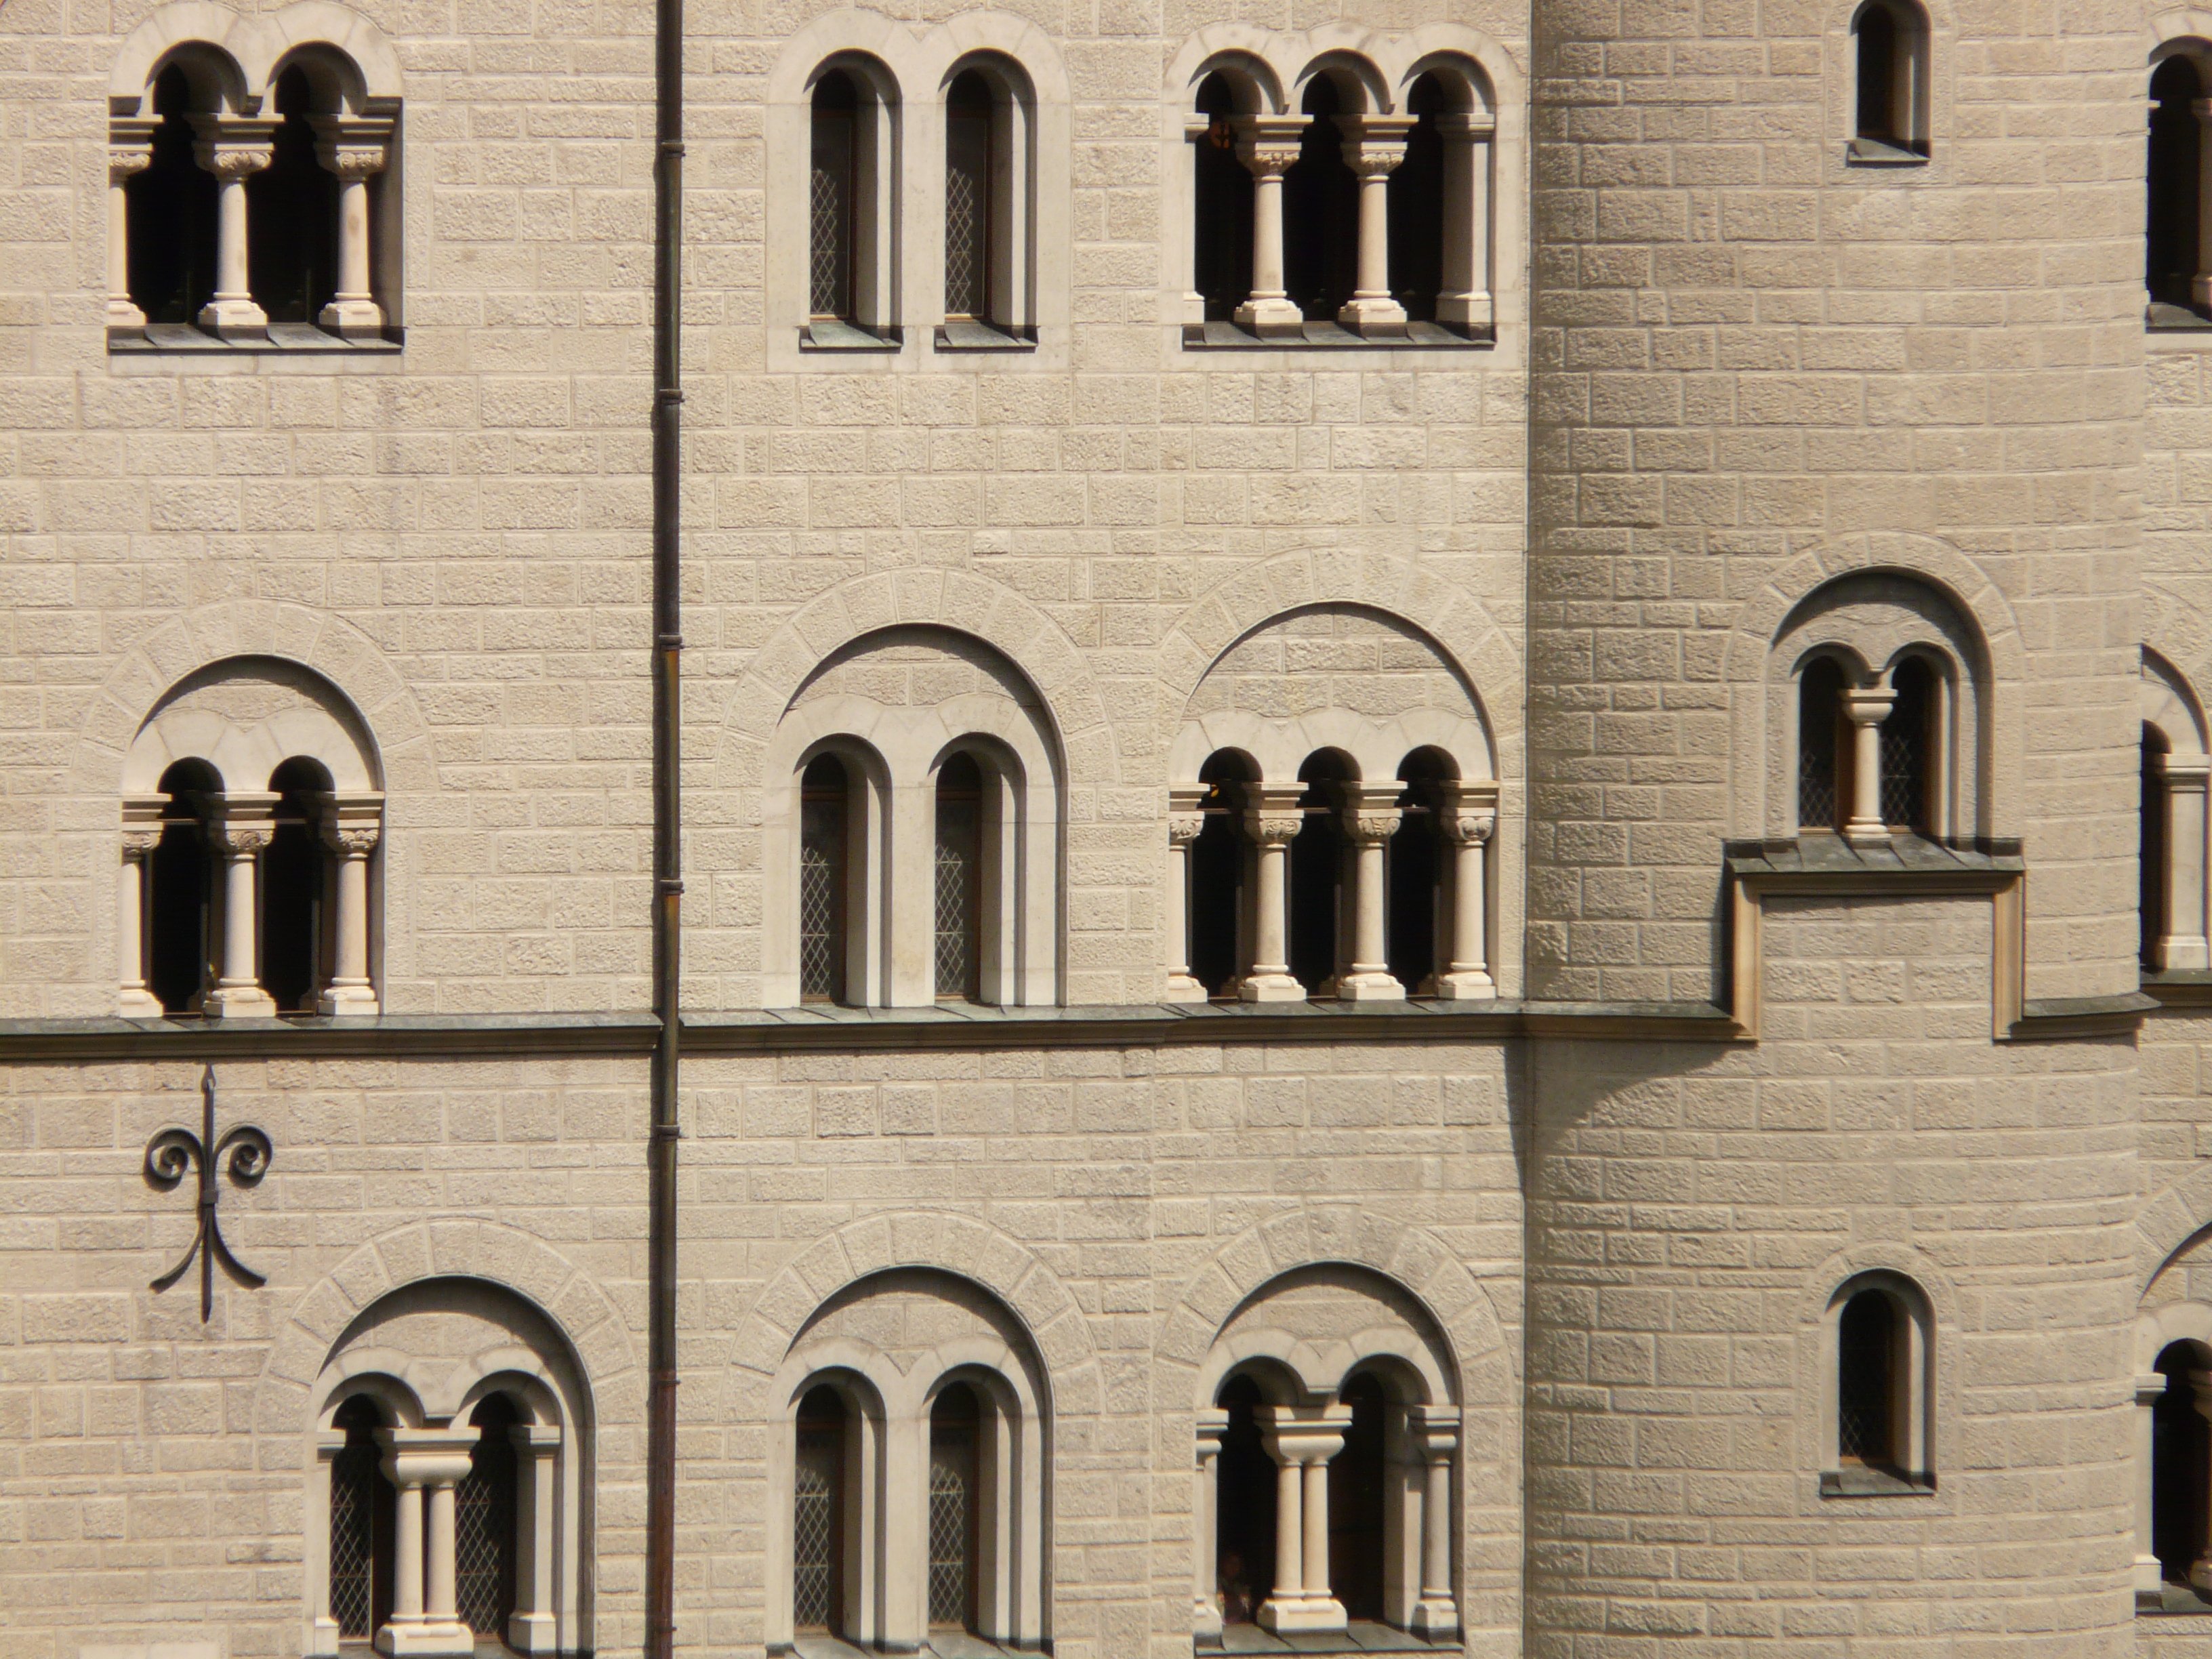
architecture, window, building, wall, stone, arch, tower, castle, facade, church, chapel, place of worship, monastery, synagogue, history, middle ages, columnar, knight's castle, ancient history